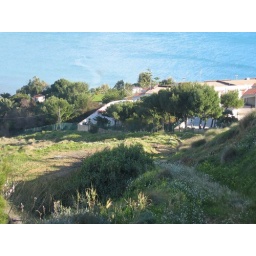
New road near our house going through